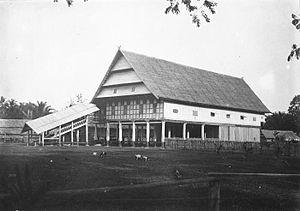
Palopo est une ville d'Indonésie dans l'île de Sulawesi. C'est le chef-lieu du kabupaten de Luwu et la troisième ville de la province de Sulawesi du Sud.